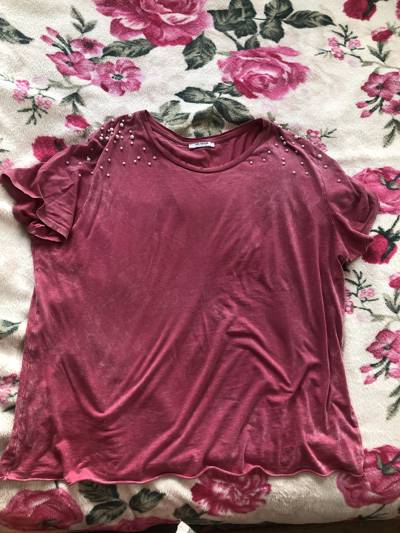
Waste category: clothes